The Homicide Squad

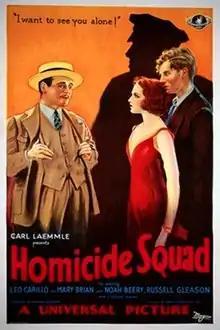
Film poster

The Homicide Squad is a 1931 American pre-Code crime film directed by George Melford and Edward L. Cahn and written by John Thomas Neville, Charles Logue and Tom Reed. It is based on a 1928 Henry La Cossitt short story that originally ran in "Adventure" magazine. The film stars Leo Carrillo, Noah Beery, Sr., Mary Brian, Russell Gleason, George Brent and Walter Percival. The film was released on September 29, 1931, by Universal Pictures.